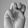
ASL letter: M